Crimson Tears

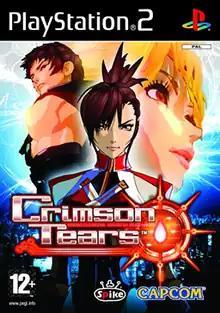
PAL cover depicting the game's three characters. From left to right: Tokio, Asuka, and Kaede.

Crimson Tears is a 2004 beat 'em up game developed by DreamFactory and co-published by Capcom and Spike for the PlayStation 2.